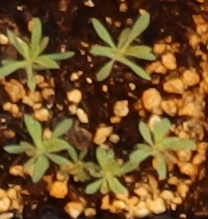
Label: Kochia